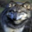
Label: wolf